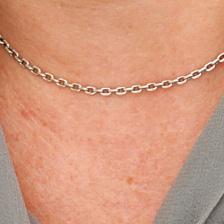
Label: faces